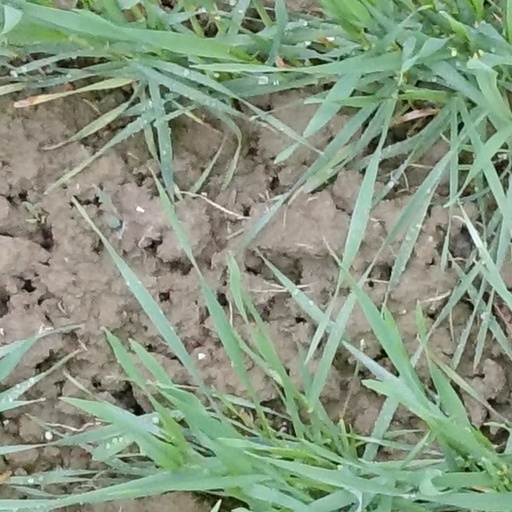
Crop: wheat